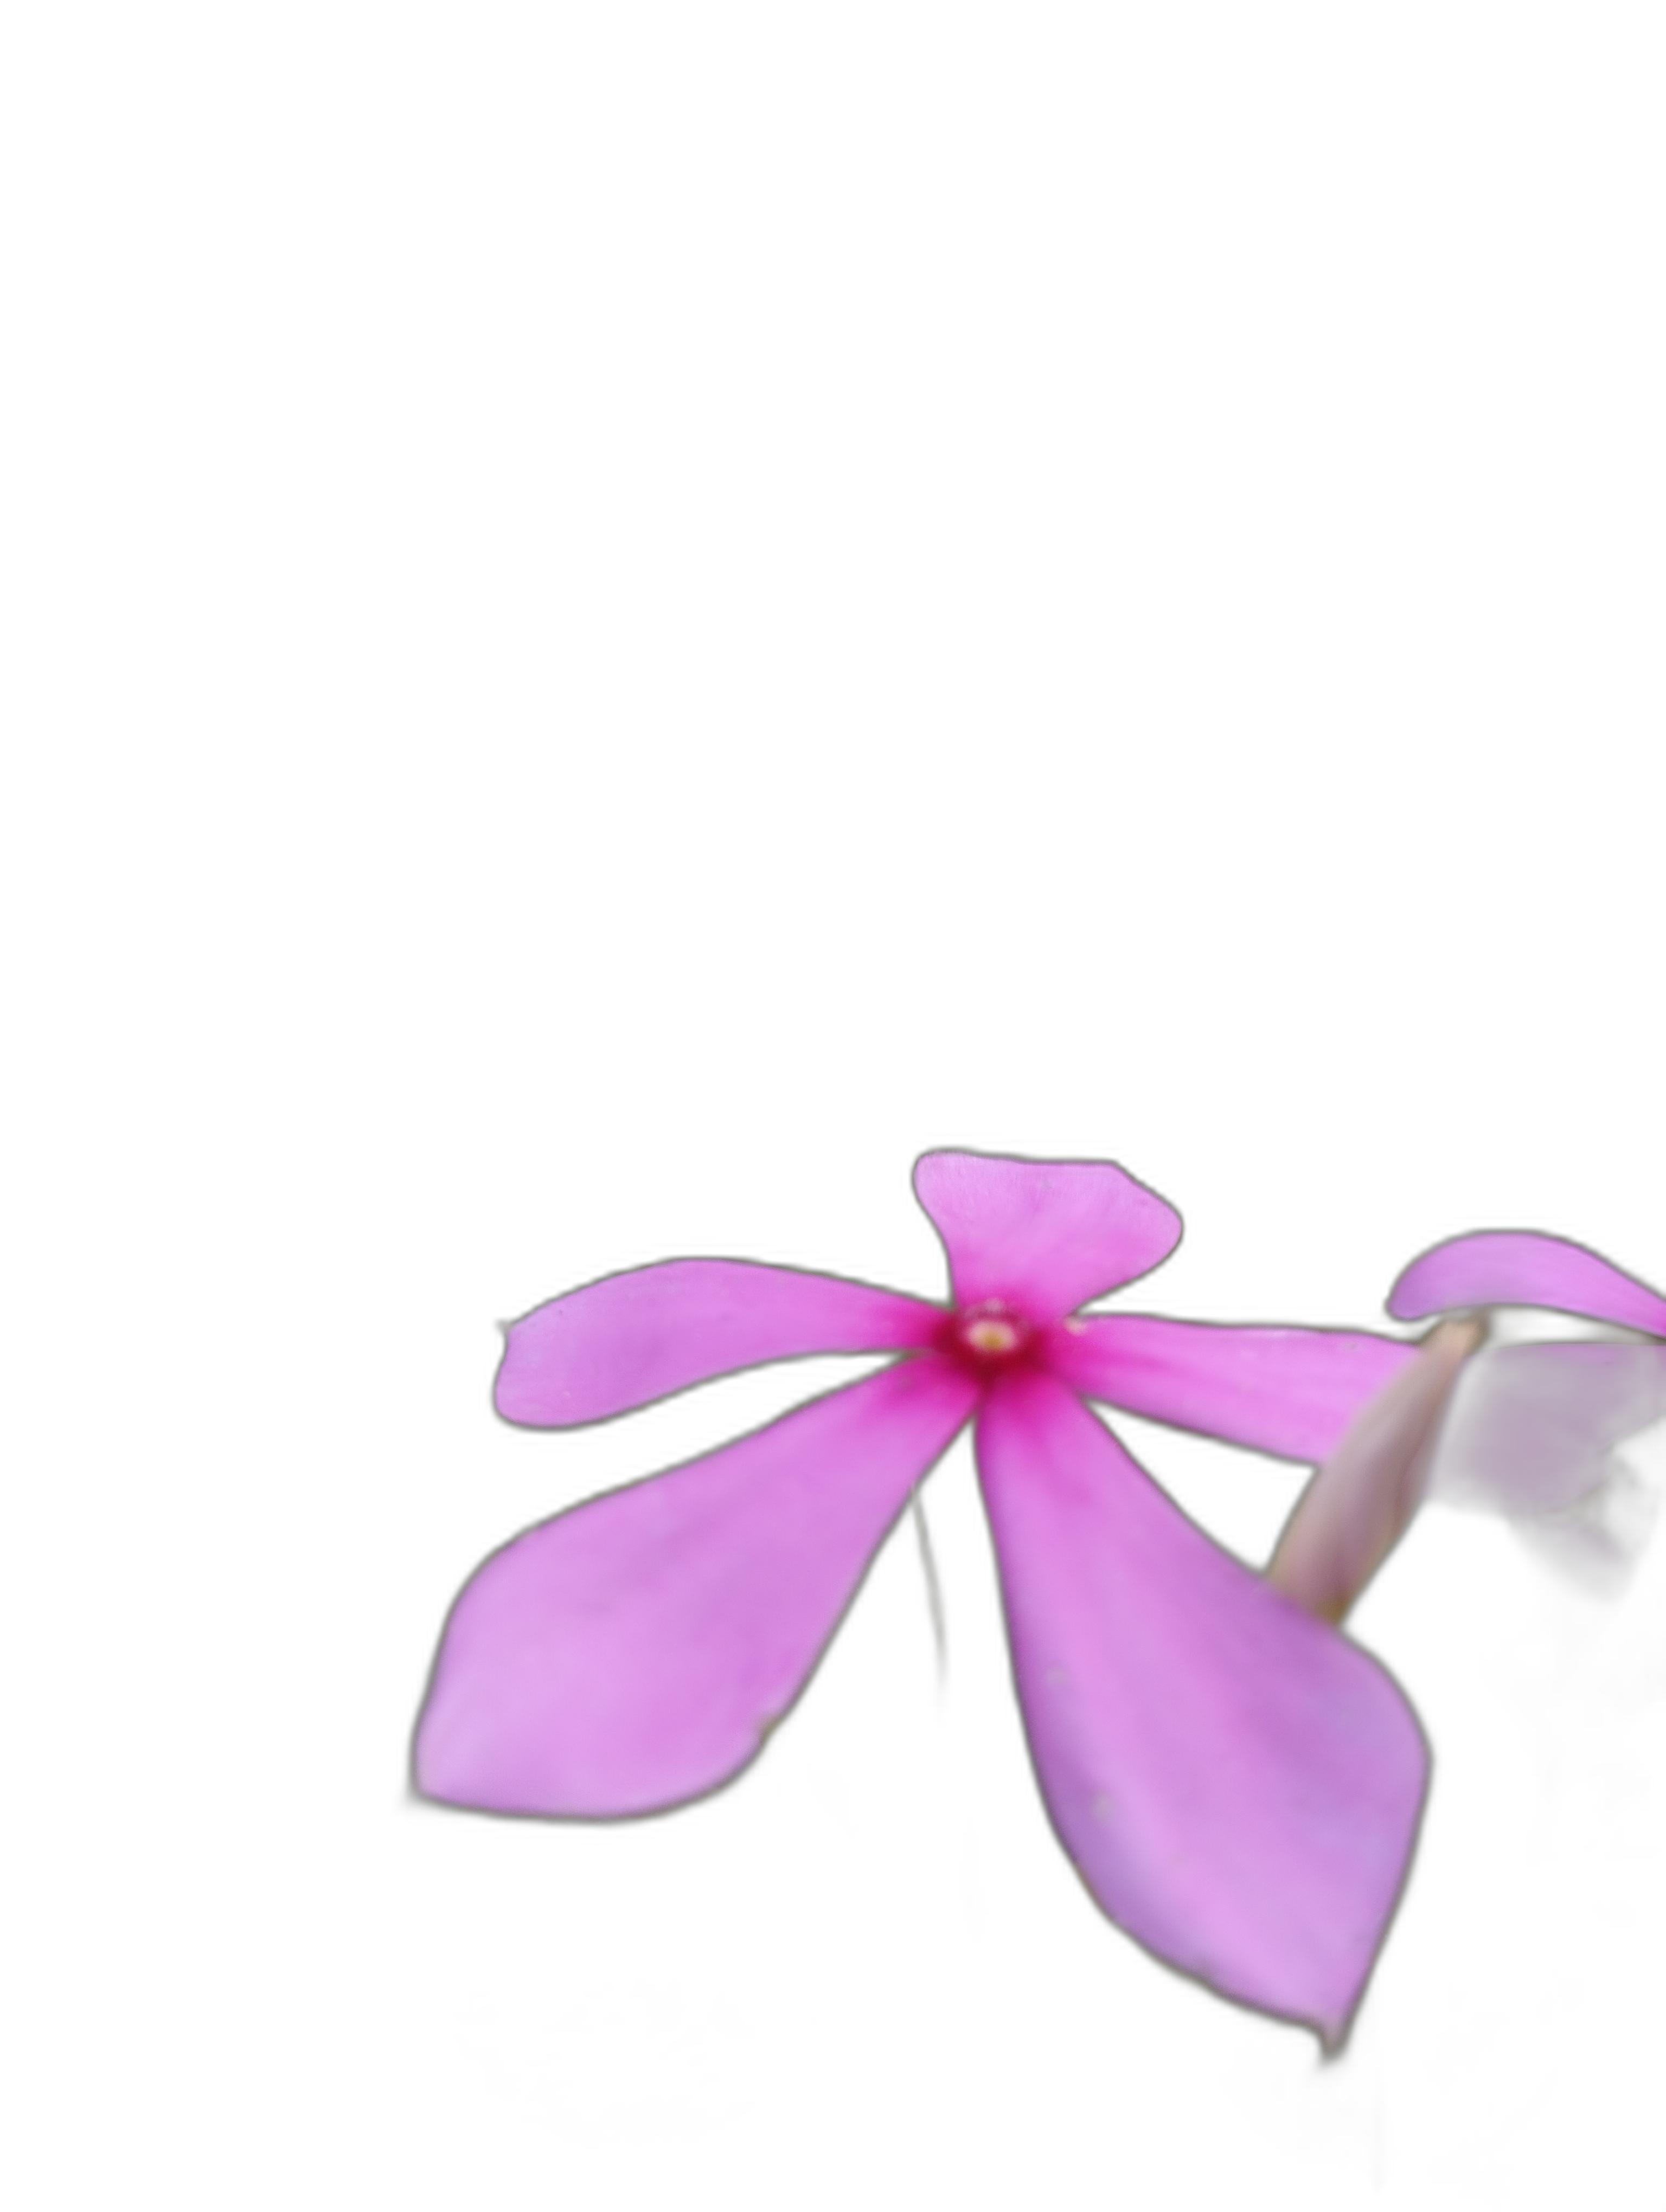
Label: Madagascar periwinkle